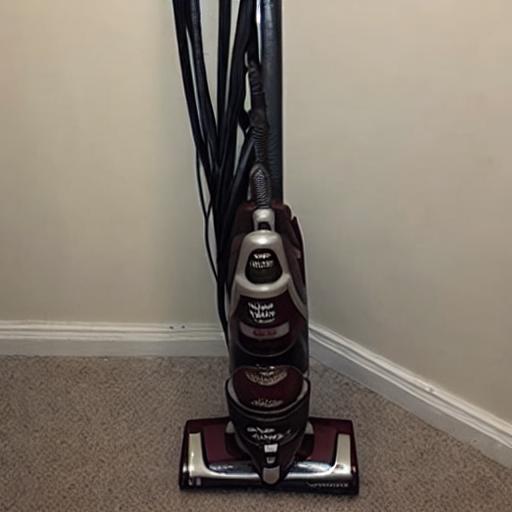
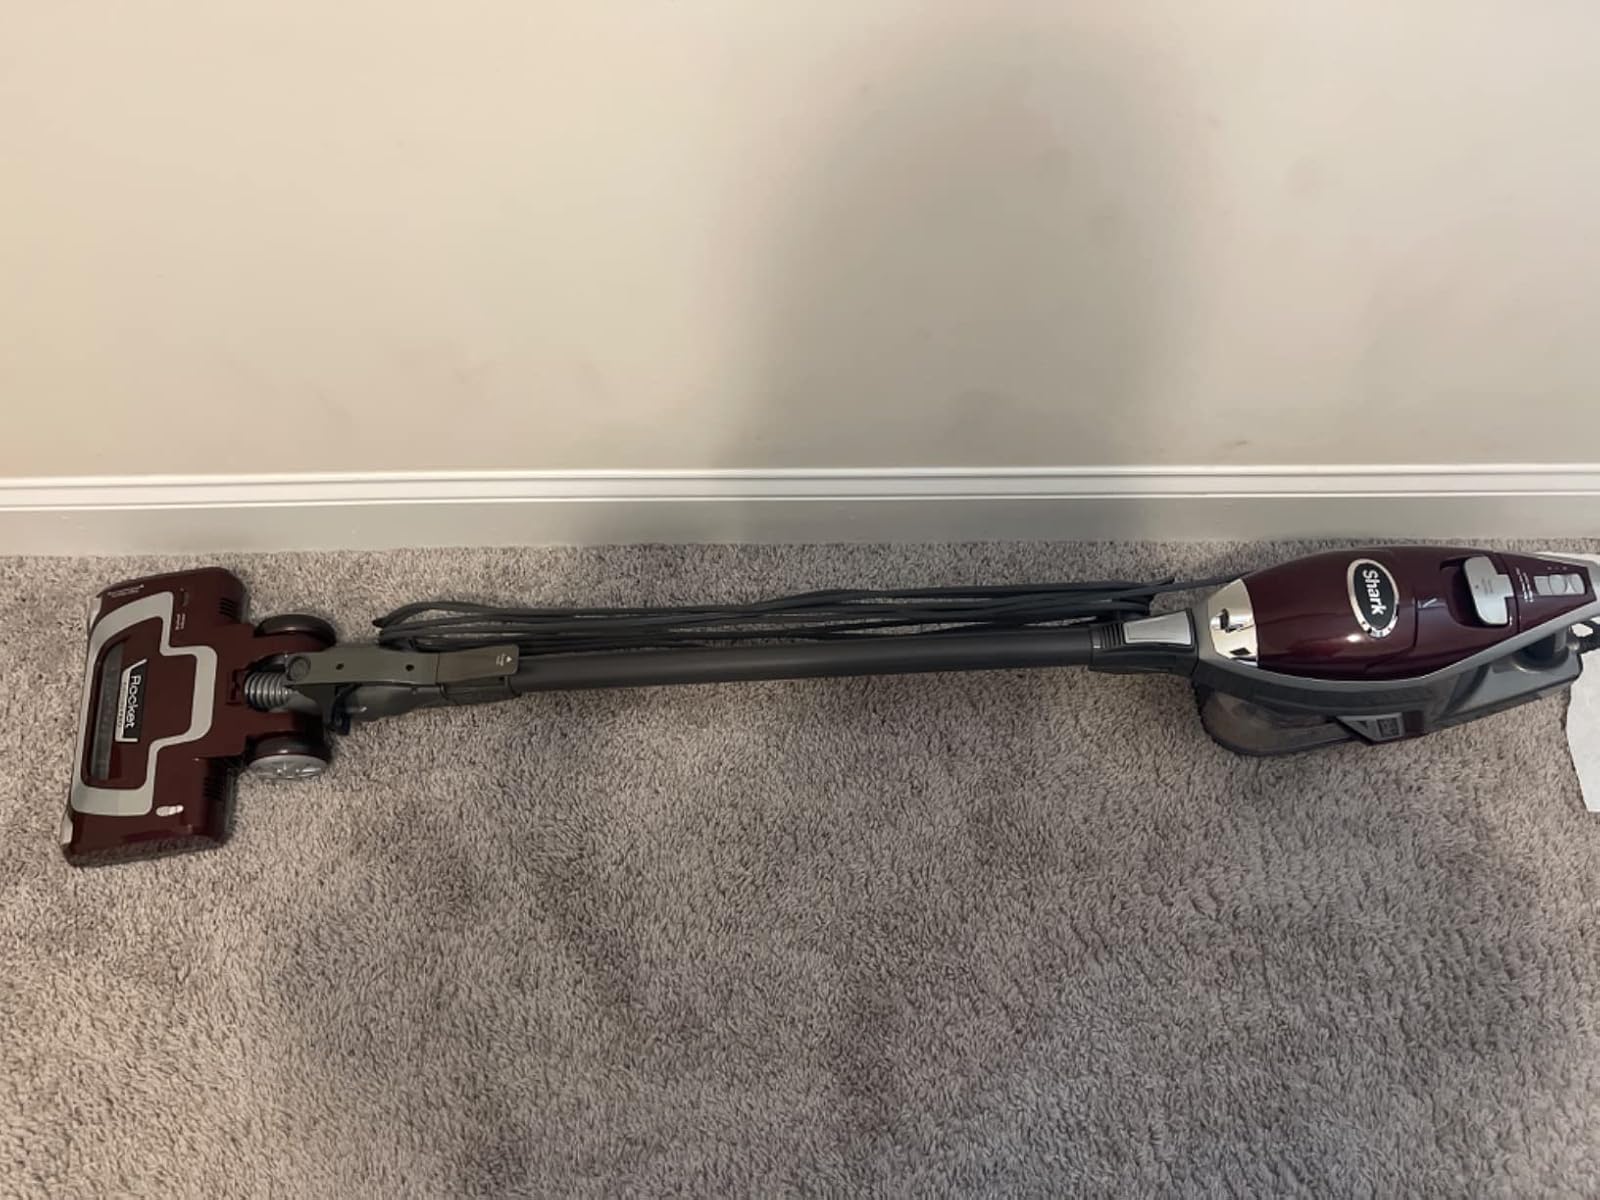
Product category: items_vacuum
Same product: no